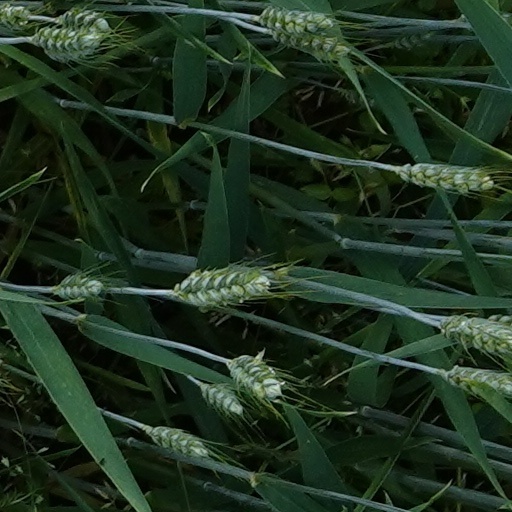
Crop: wheat